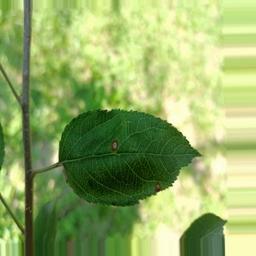
Label: Alternaria